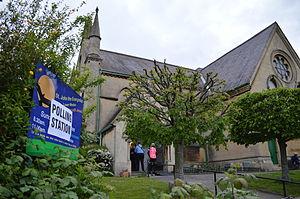
Des élections générales britanniques ont lieu le 7 mai 2015 pour élire la 56ᵉ législature du Parlement du Royaume-Uni.